El Monte Mall

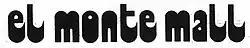
Mall logo from 1978

El Monte Mall is an enclosed shopping mall located in San Juan, Puerto Rico. It is considered the first climate controlled indoor mall on the island.